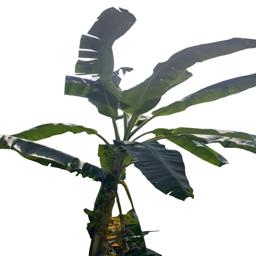
Label: MALBHOG LEAF